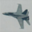
Label: airplane